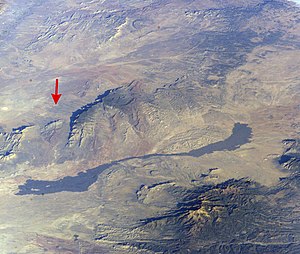
Trinitytesten / Planlægningen
Testområdet er markeret med den røde pil.
Trinitytesten var verdens første test af et kernevåben. Testen blev udført af USA den 16. juli 1945 ca. 48 km sydøst for Socorro, New Mexico, der hvor militærbasen White Sands Missile Range nu ligger. Trinity var designet efter den såkaldte ”implosionsmetode” og var baseret på plutonium, som det fissile materiale. Således var Trinity af samme design som – og en forløber for – Fat Man, den atombombe, der senere blev kastet over Nagasaki, Japan. Trinitys sprængkraft svarede til ca. 19-21 kilotons TNT.